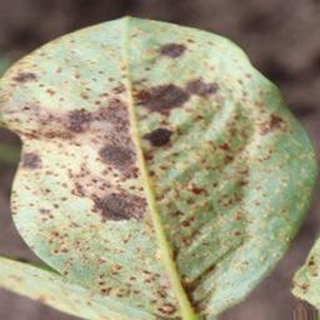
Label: groundnut_rust